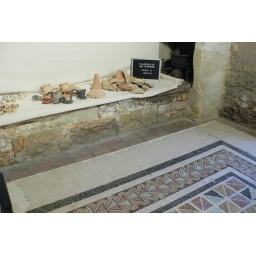
Mosaic of a roman house floor found in Villevieille